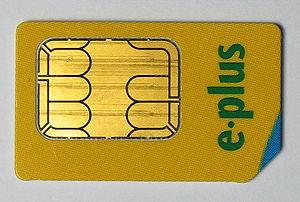
Une carte SIM est une puce contenant un microcontrôleur et de la mémoire. Elle est utilisée en téléphonie mobile pour stocker les informations spécifiques à l'abonné d'un réseau mobile, en particulier pour les réseaux GSM, UMTS et LTE. Elle permet également de stocker des données et des applications de l'utilisateur, de son opérateur ou dans certains cas de tierces parties.